Roman people

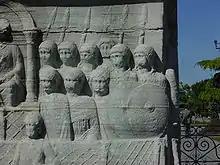
Late Roman soldiers, possibly of barbarian origin, as depicted in a relief by Emperor Theodosius I (379–395)

From the Principate (27 BC – AD 284) onwards, barbarians settled and integrated into the Roman world. Such settlers would have been granted certain legal rights simply by being within Roman territory, becoming "provinciales" and thus being eligible to serve as "auxilia" (auxiliary soldiers), which in turn made them eligible to become full "cives Romani". Through this relatively rapid process, thousands of former barbarians could quickly become Romans. This tradition of straightforward integration eventually culminated in the Antonine Constitution, issued by Emperor Caracalla in 212, in which all free inhabitants of Empire were granted the citizenship. Caracalla's grant contributed to a vast increase in the number of people with the "nomen" (name indicating familial association) "Aurelius". By the time of the Antonine Constitution, many people throughout the provinces already considered themselves (and were considered by others) as Romans. Through the centuries of Roman expansion, large numbers of veterans and opportunists had settled in the provinces and colonies founded by Julius Caesar and Augustus alone saw between 500,000 and a million people from Italy settled in Rome's provinces. In AD 14, four to seven percent of the free people in the provinces of the empire were already Roman citizens. In addition to colonists, many provincials had also become citizens through grants by emperors and through other methods.